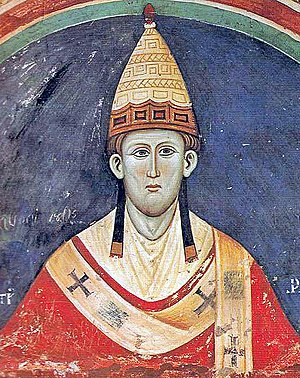
Pave Innocens 3.
Innocens 3. var pave fra 8. januar 1198 til 16. juli 1216. Han var den første pave, der benyttede titlen vicarius Christi om sig selv.